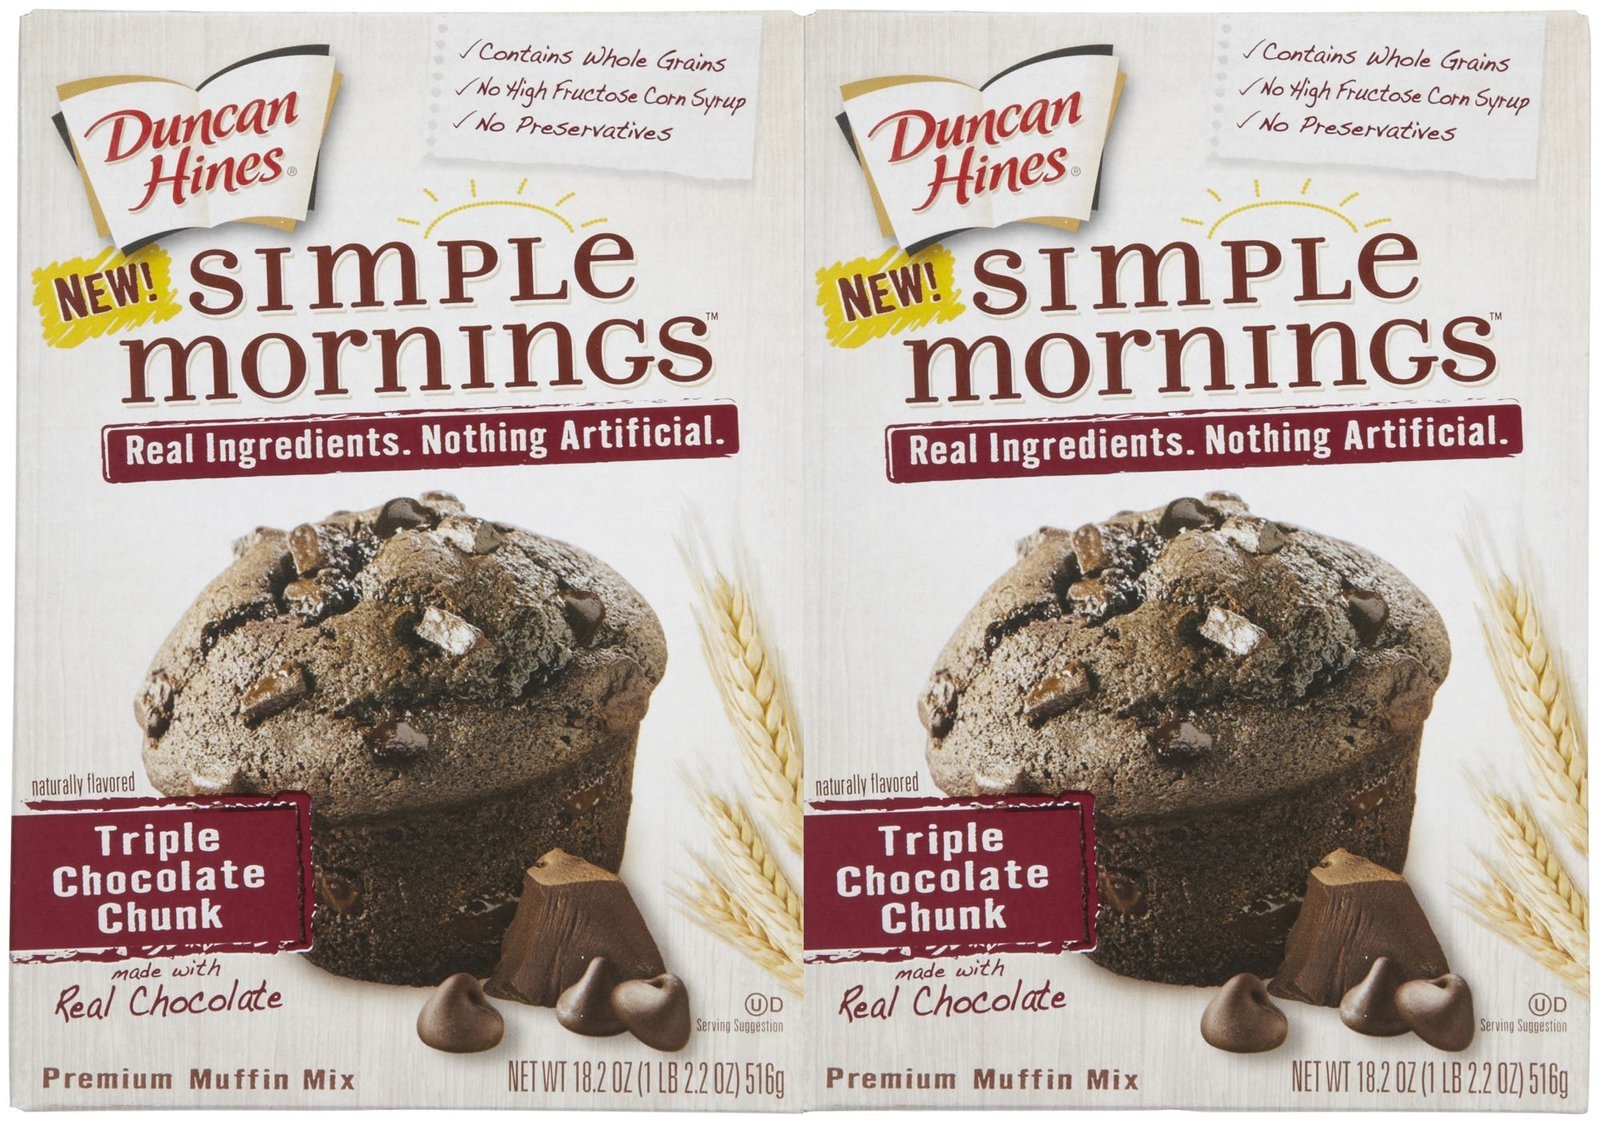
Item Name: Triple Chocolate Chunk Muffin Mix
Bullet Point: 17.8 oz.
Product Description: Made with whole-wheat flour and no high fructose corn syrup, preservatives, or trans fat. Start your day with the rich taste of chocolate. 17.8 oz.
Value: 20.1
Unit: Ounce

Price: 8.17